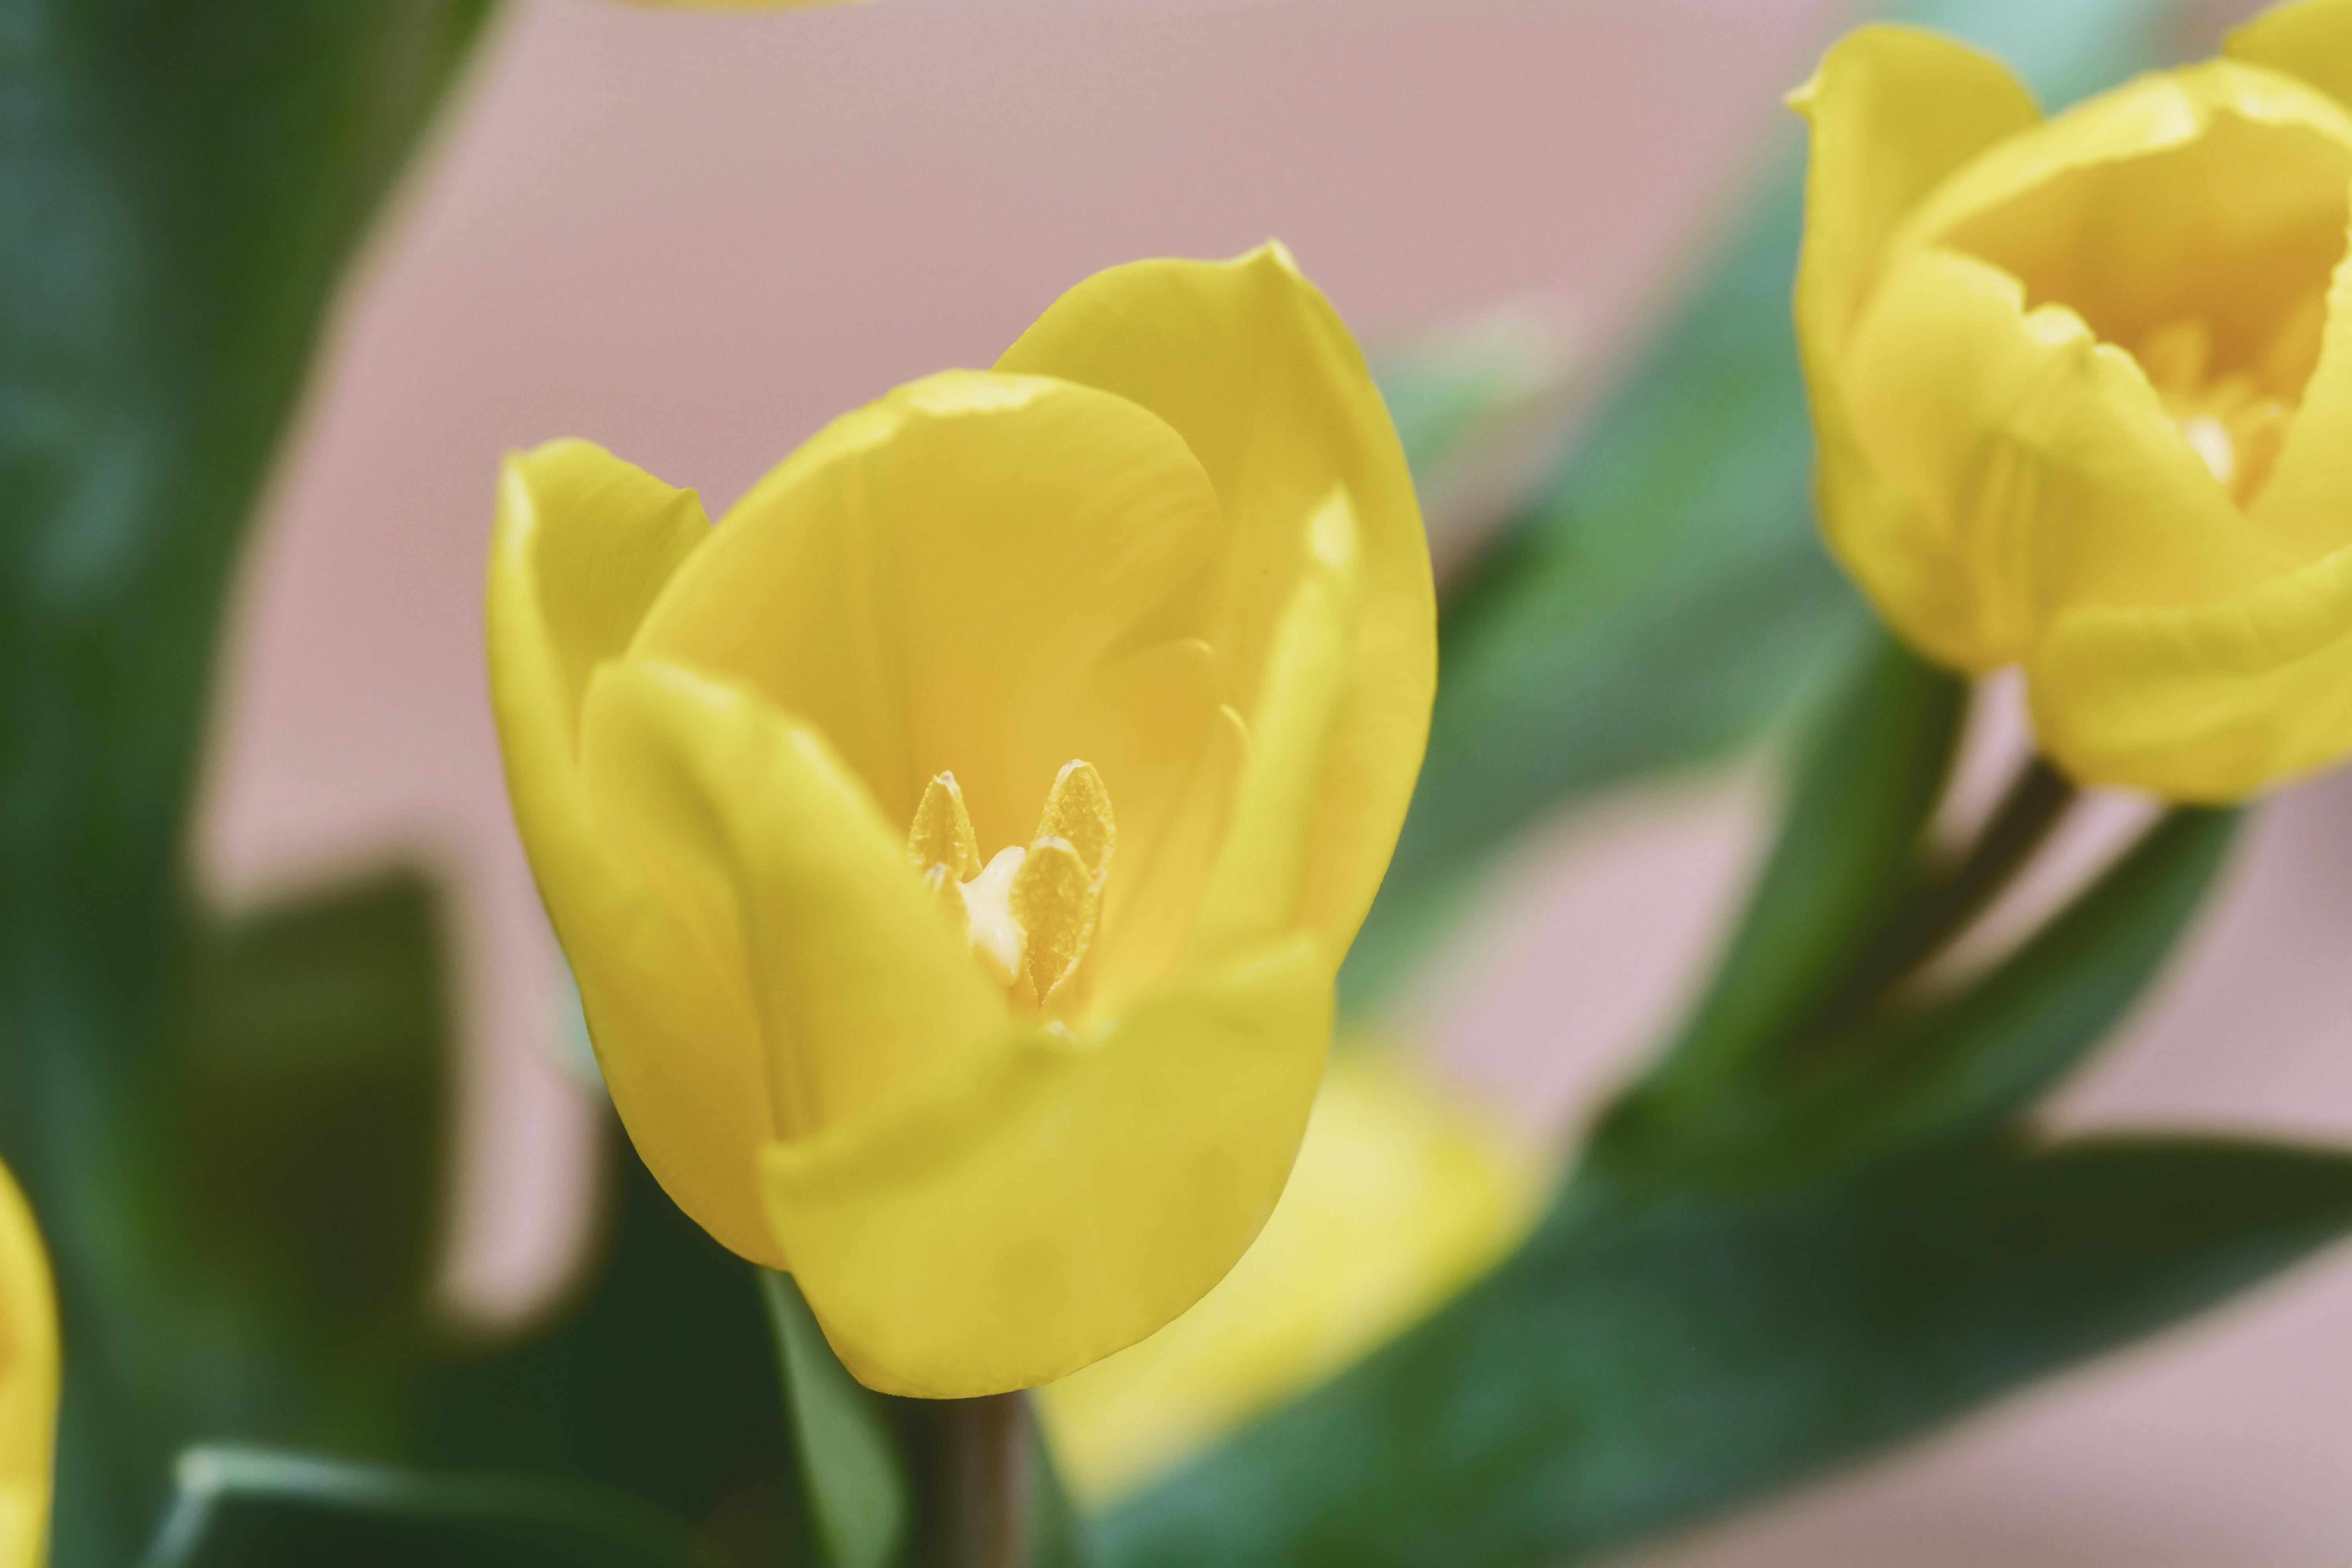
blossom, plant, flower, petal, bloom, tulip, yellow, close, flora, yellow flower, macro photography, flowering plant, schnittblume, lily family, plant stem, land plant